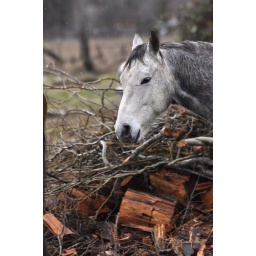
Just a horse in a field on a raining/snowing day.